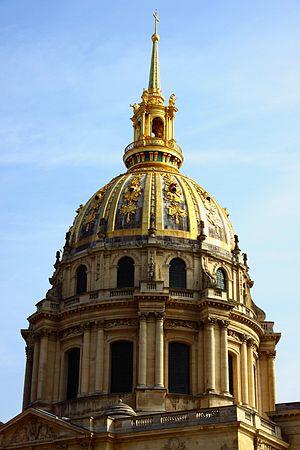
Pierre de Saint-Leu ou pierre grasse, du nom de son principal lieu d'exploitation, Saint-Leu-d'Esserent, est l'appellation traditionnelle d'un calcaire du Lutétien exploité dans plusieurs localités du bassin carrier de la vallée de l'Oise, dans le département de l'Oise en région Hauts-de-France. Ces carrières produisent essentiellement de la pierre de taille qui fut utilisée abondamment pour construire Paris, depuis la fin du Moyen Âge. Les carrières sont exploitées dès l'Antiquité gallo-romaine et demeurent ouvertes de nos jours pour les besoins de la restauration des monuments historiques. Elles fournissent diverses pierres, dont les « vergelets » du « banc royal » et la « pierre grasse » du « banc de Saint-Leu ».